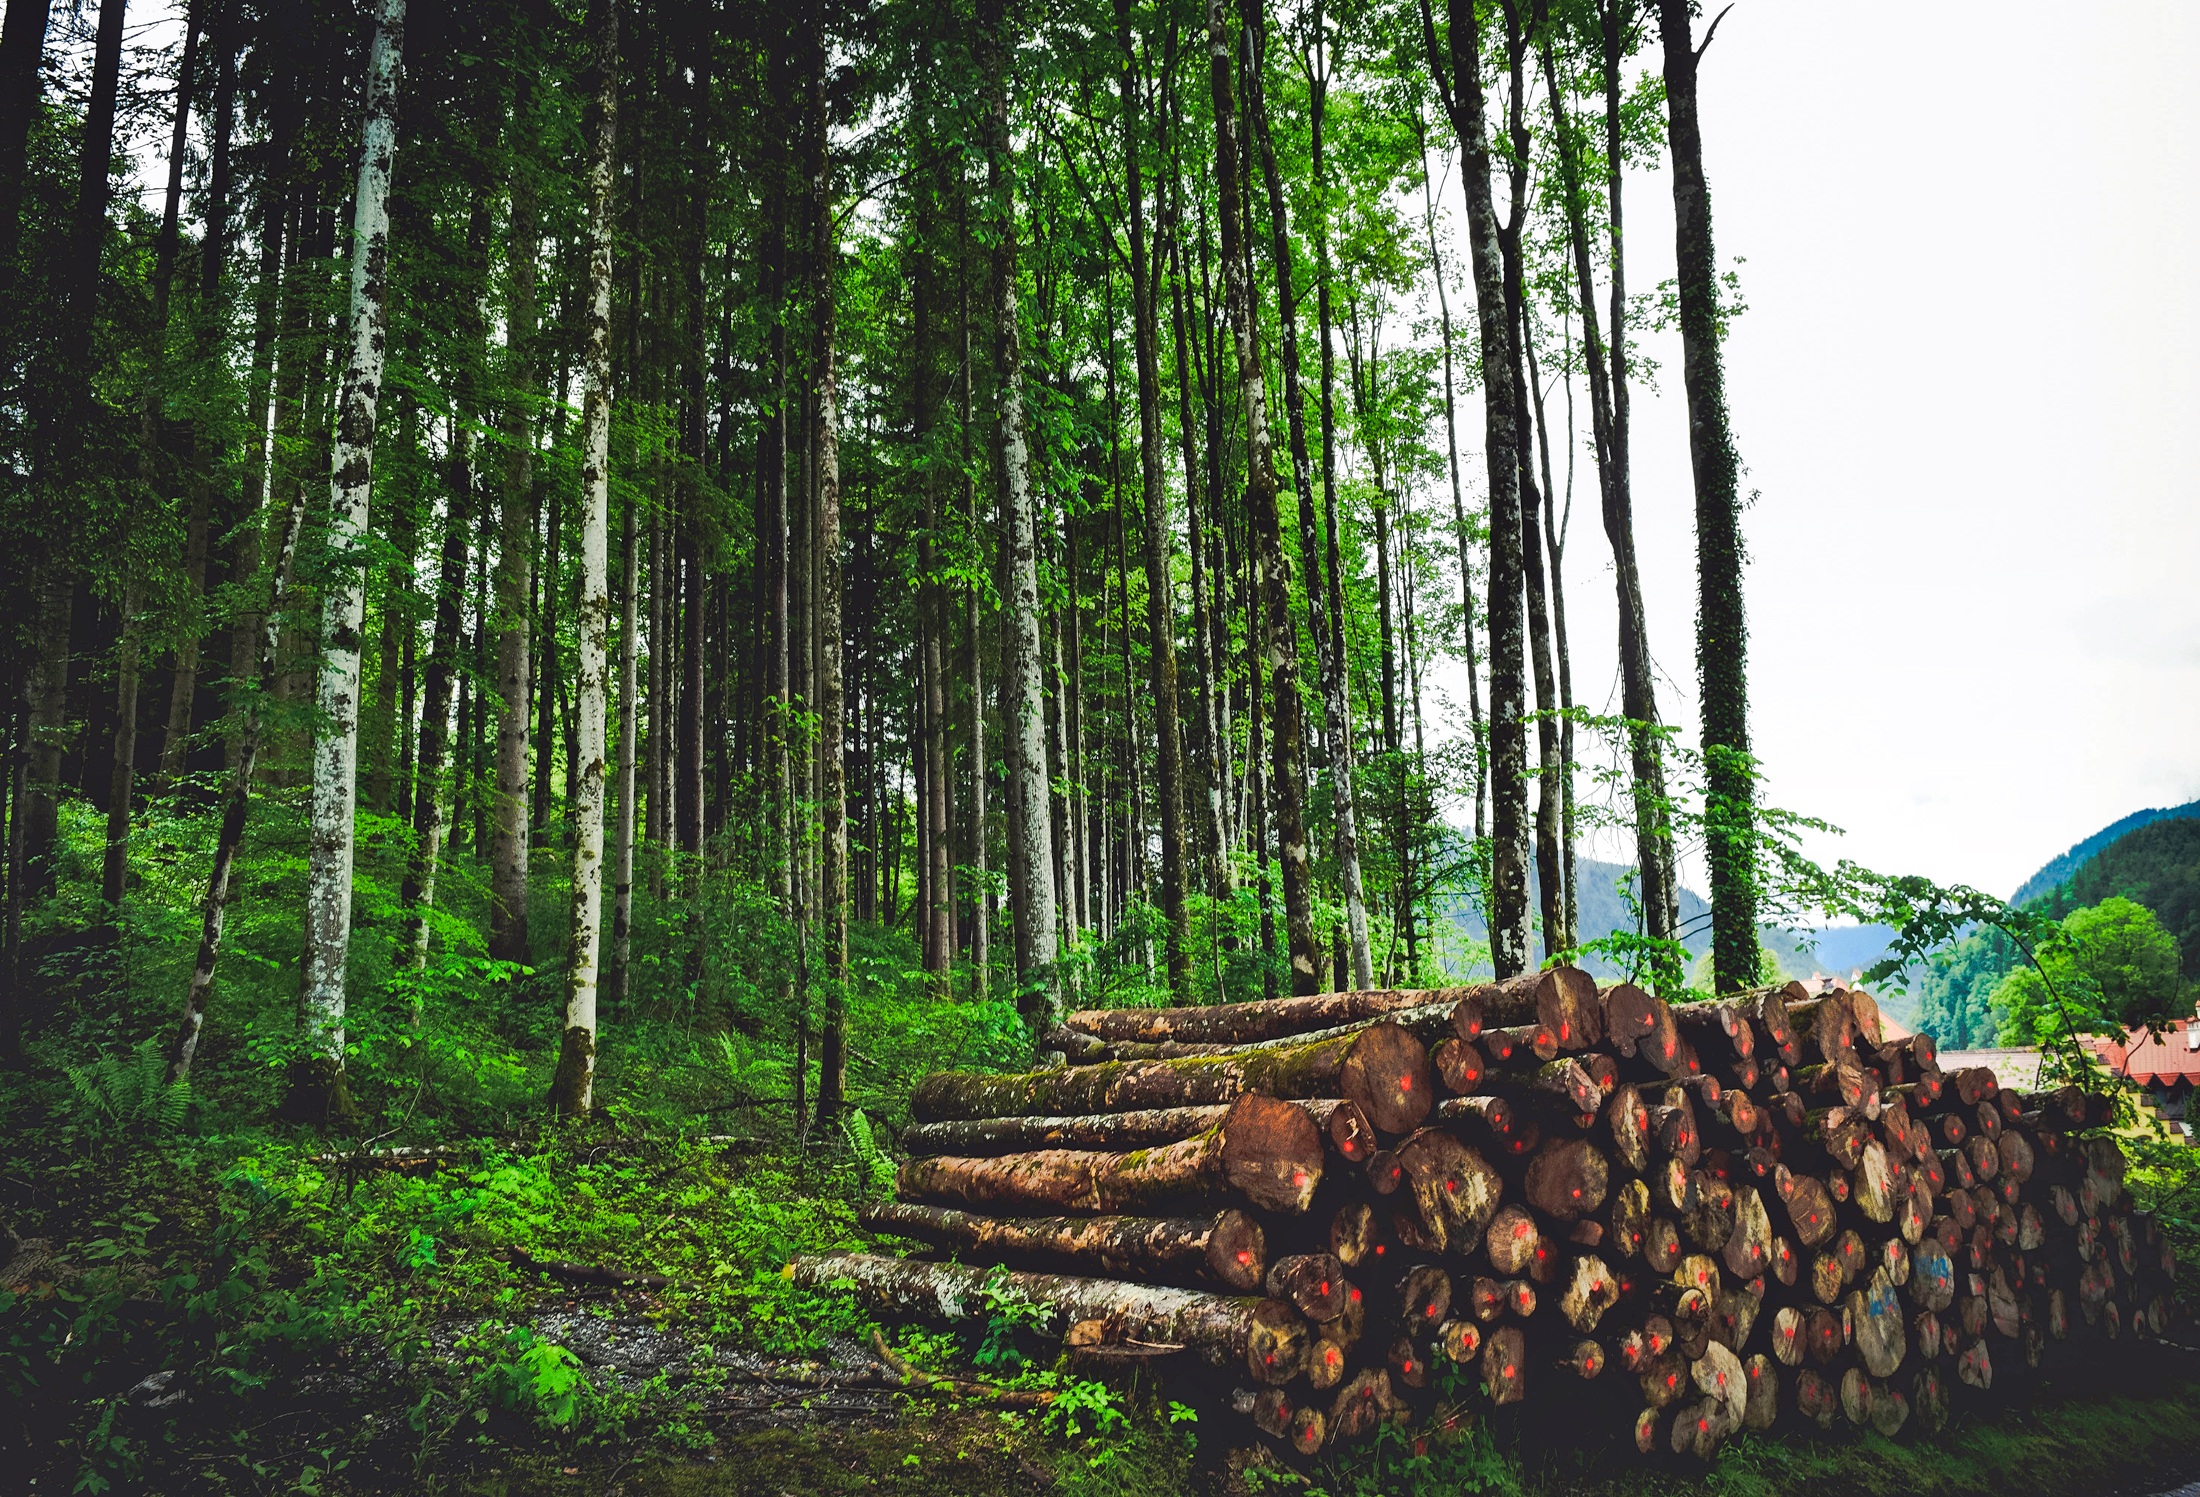
landscape, tree, nature, forest, grass, plant, trunk, country, rural, jungle, austria, trees, outdoors, woods, hdr, logs, vegetation, deciduous, plantation, grove, woodland, ecosystem, nature reserve, woodpile, chopped wood, biome, old growth forest, temperate broadleaf and mixed forest, temperate coniferous forest, spruce fir forest